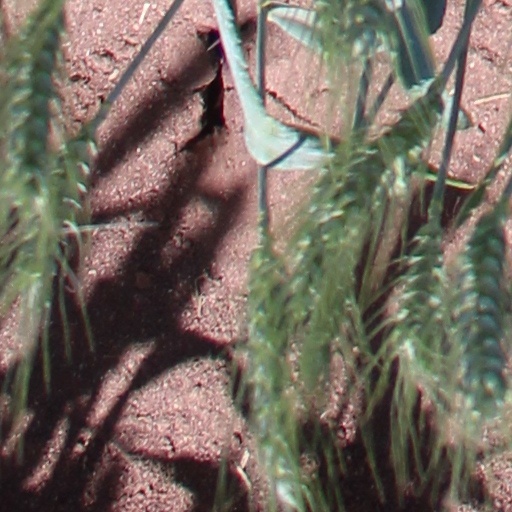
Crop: wheat